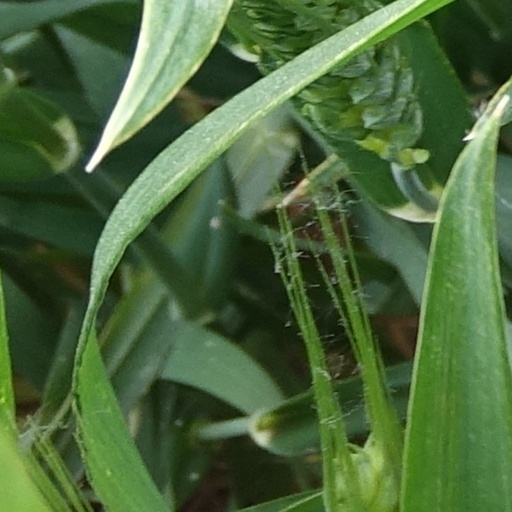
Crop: wheat